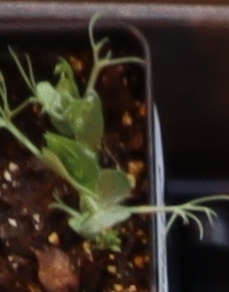
Label: Field Pea